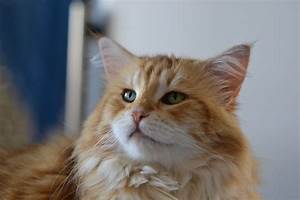
Label: gatto